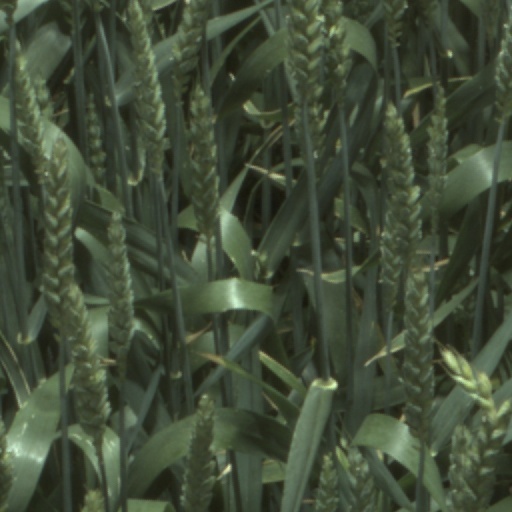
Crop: wheat